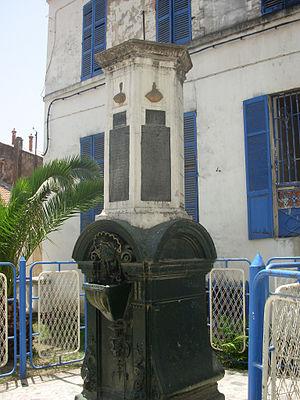
Cet article présente une liste des sites et monuments classés de la wilaya de Béjaïa, en Algérie.
Béjaïa, est une commune algérienne située en bordure de la mer Méditerranée, à 220 km à l'est d'Alger. Elle est le chef-lieu de la wilaya de Béjaïa et de la daïra de Béjaïa, en Petite Kabylie.